10-Yard Fight

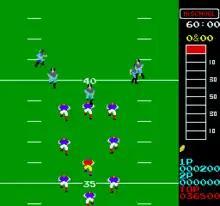
Screenshot of "10-Yard Fight" (arcade version)

"10-Yard Fight" is viewed in a top-down perspective and is vertical scrolling. The player does not select plays for either offense or defense. On offense, the player simply receives the ball upon the snap and either attempts to run with the quarterback, toss the ball to a running back, or throw the ball to the long distance receiver, basically the option offense. On defense, the player picks one of two players to control, and the computer manipulates the others. The ball can also be punted or a field goal can be attempted.